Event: Nepal Earthquake
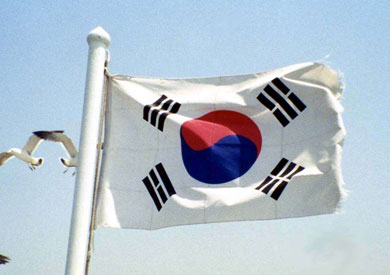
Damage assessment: no_damage